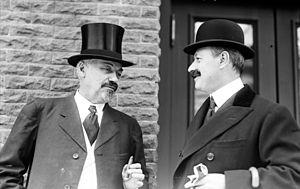
Oscar Hammerstein I est un homme d'affaires d'origine allemande, impresario de théâtre. Sa passion pour l'opéra l'a conduit à ouvrir plusieurs salles à New York.